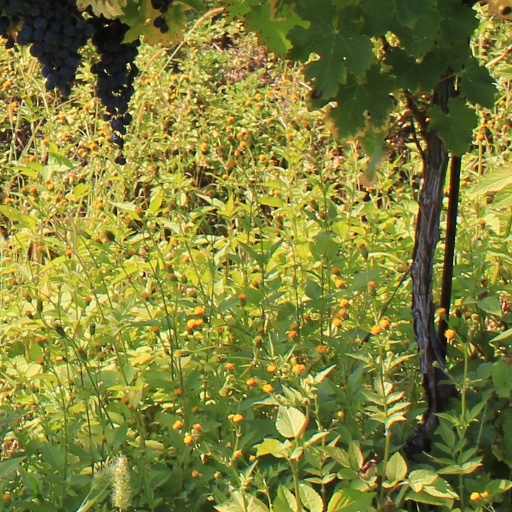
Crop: grape